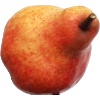
Label: Pear Red 1